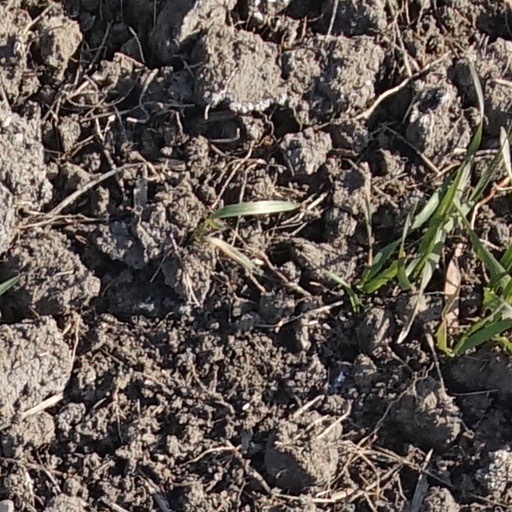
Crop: wheat